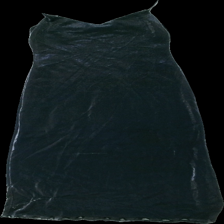
View: front
Type: Dress
Category: Ladies
Brand: Not in the list
Brand text on label: la petite francaise
Colors: Black
Material: 100% nylone
Pattern: Glitter
Cut: Regular
Season: All
Damage location: middle right
Damage 2 location: top right
Price range: <50
Recommended usage: Export
Description: svart glitter klänning, några glittertrådar har gått upp/lossnat